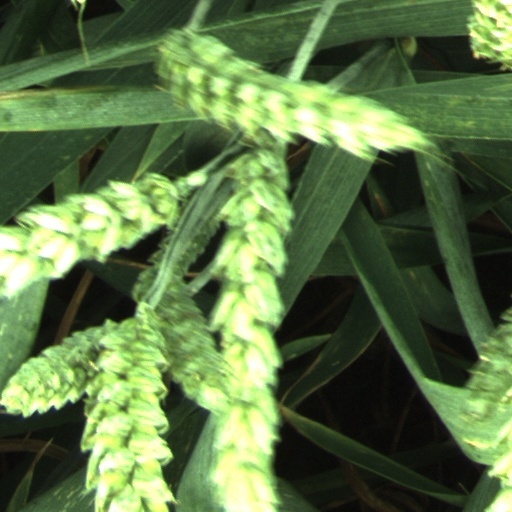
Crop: wheat